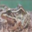
Label: frog